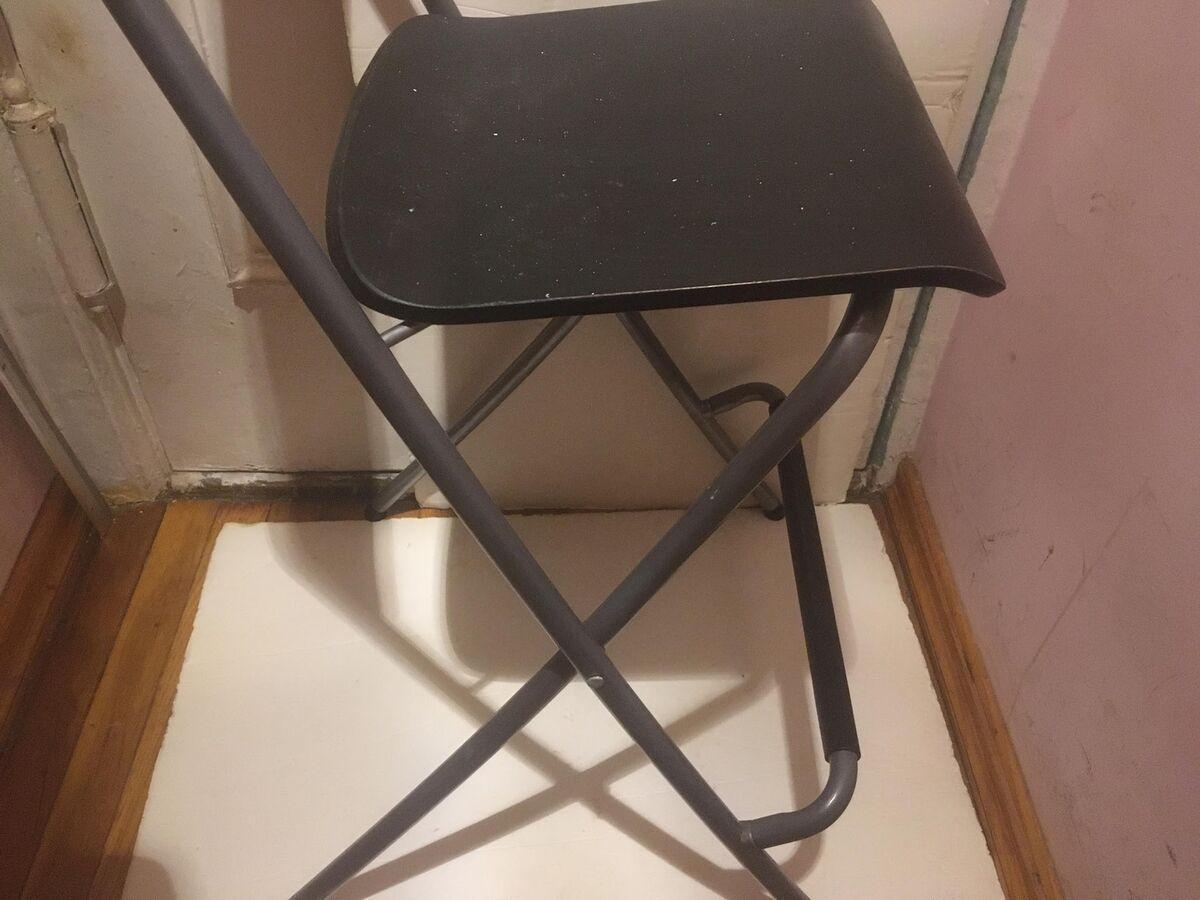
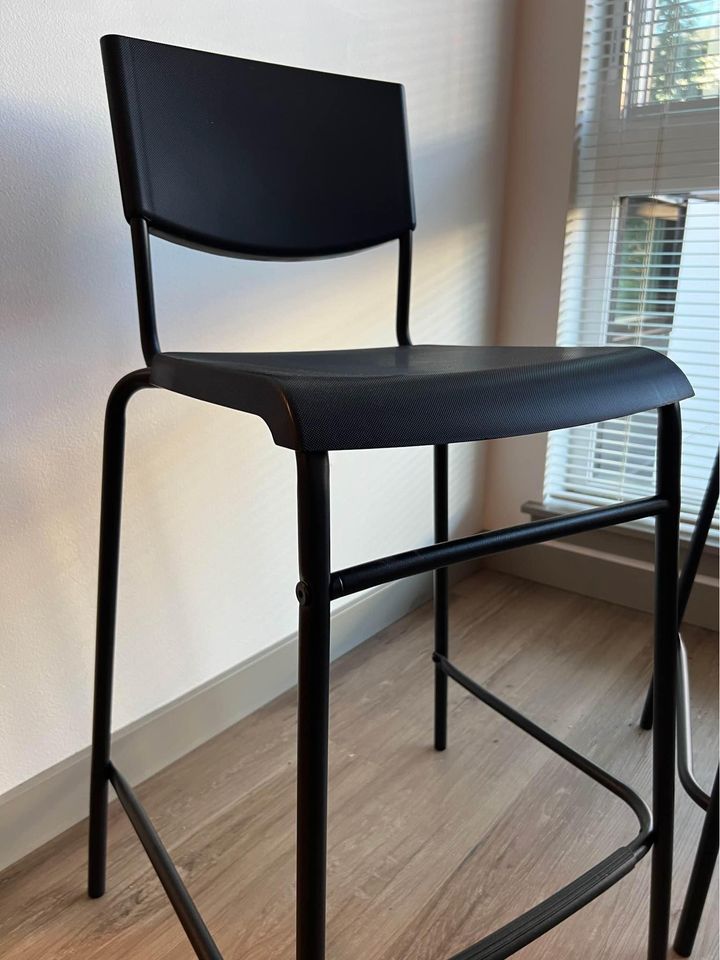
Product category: stool
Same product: no